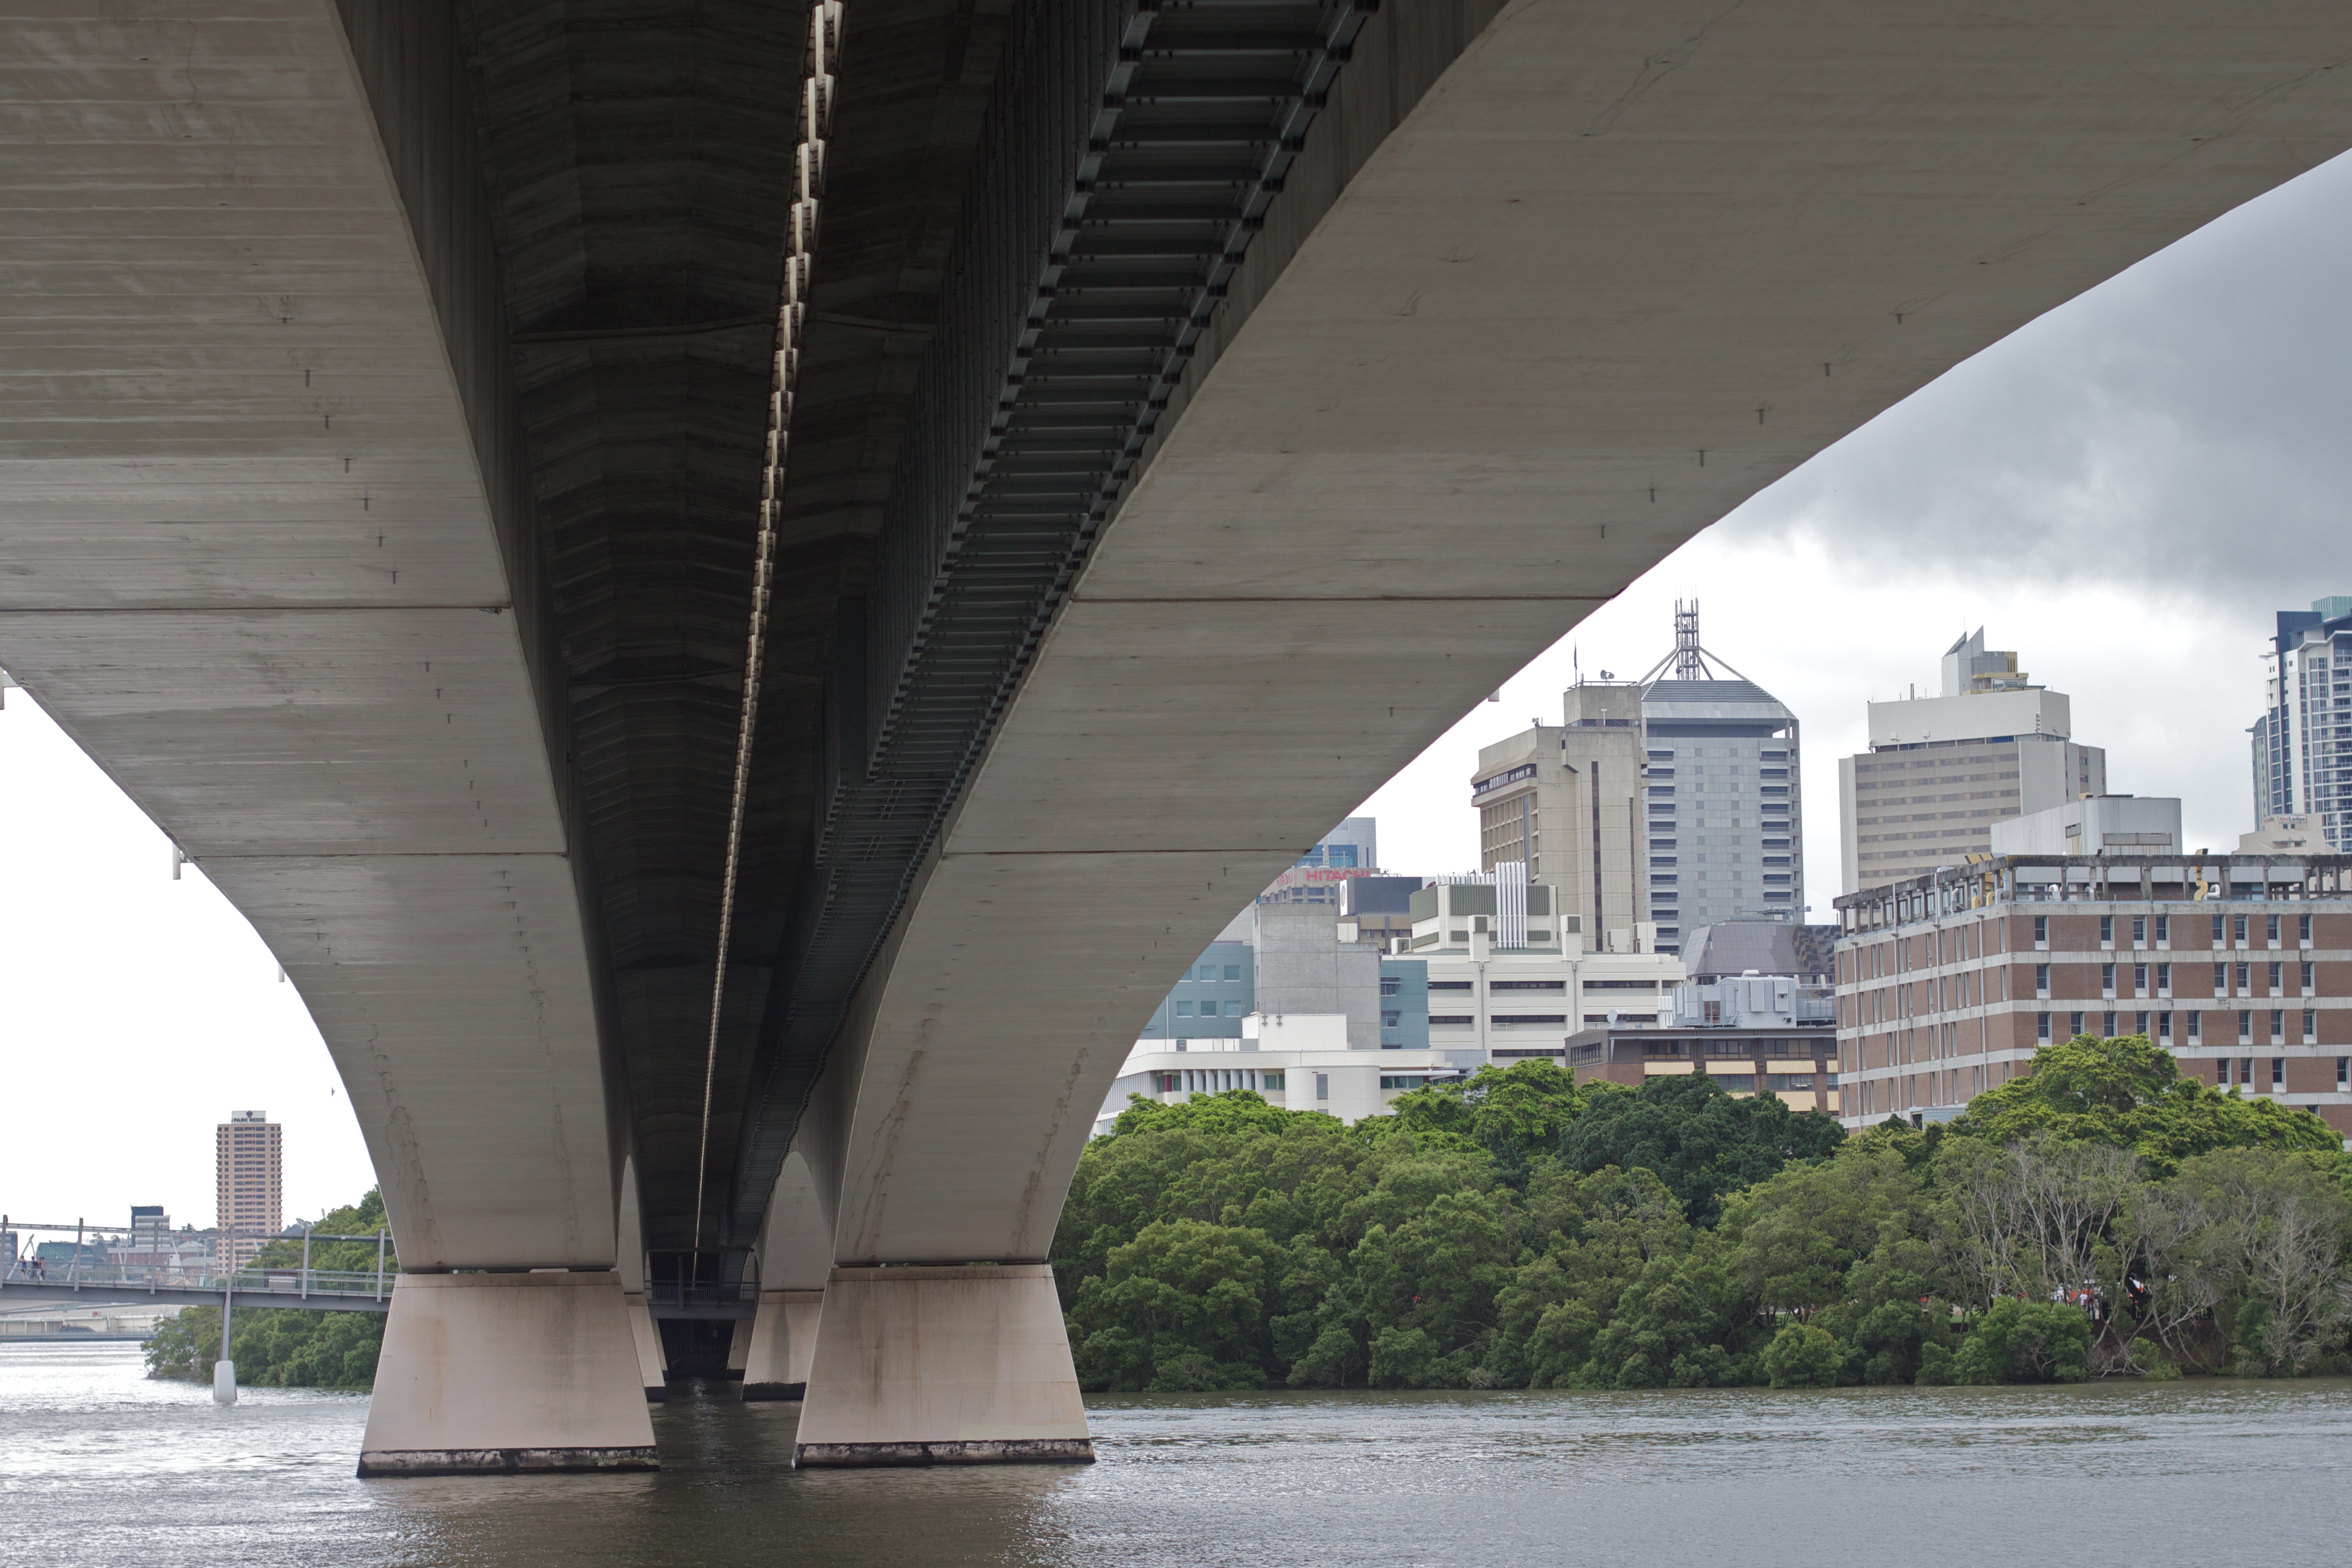
architecture, structure, bridge, skyscraper, overpass, arch, landmark, skyway